Loving Couples (1964 film)

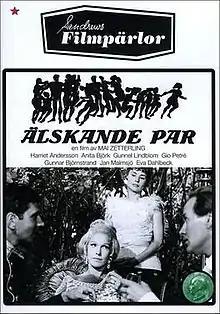
Swedish cover

Loving Couples is a 1964 Swedish drama film directed by Mai Zetterling. It was Zetterling's first feature film as director, and was entered into the 1965 Cannes Film Festival.